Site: brandenburg
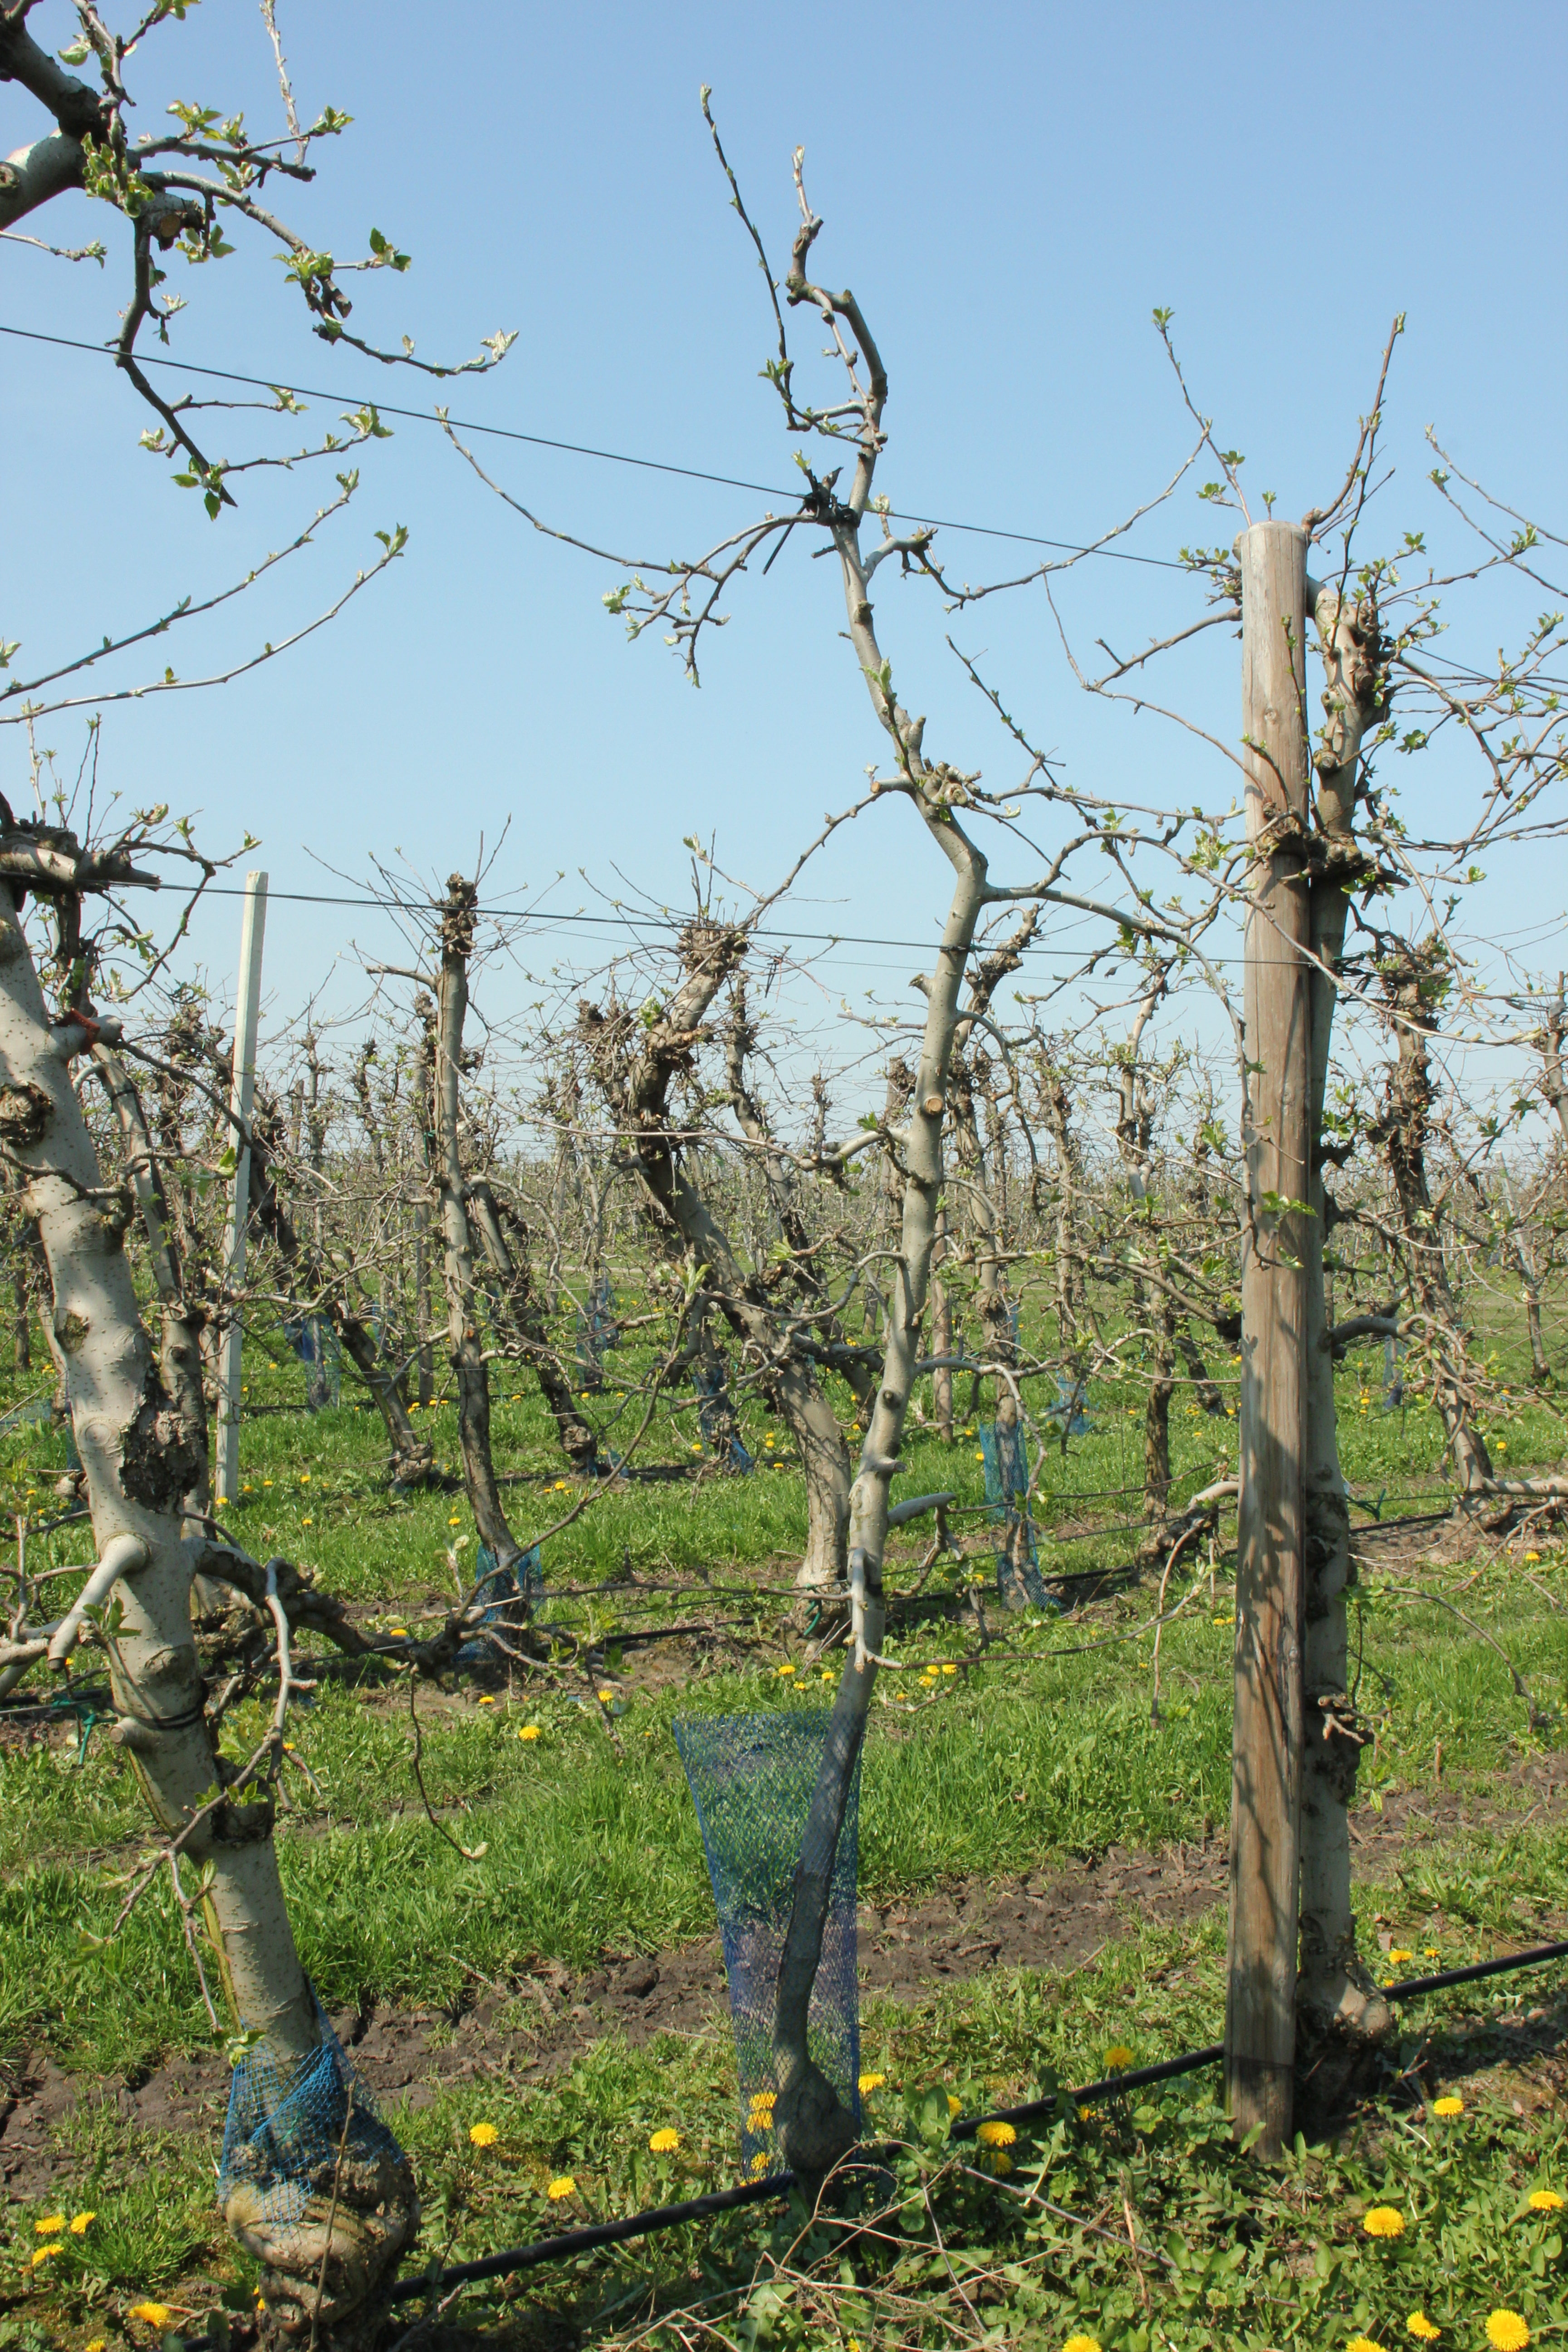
Growth stage (BBCH 56): Inflorescence emergence